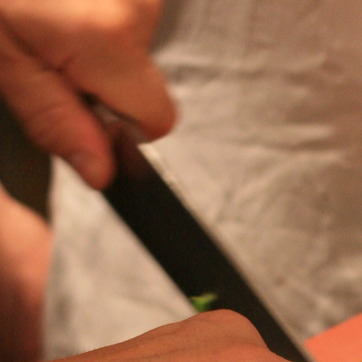
Material: fabric